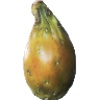
Label: Cactus fruit 1